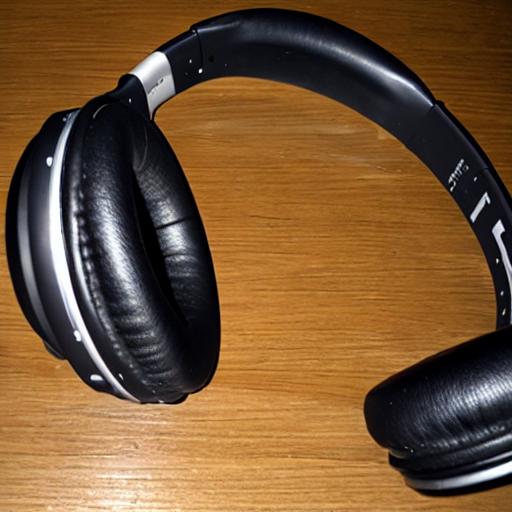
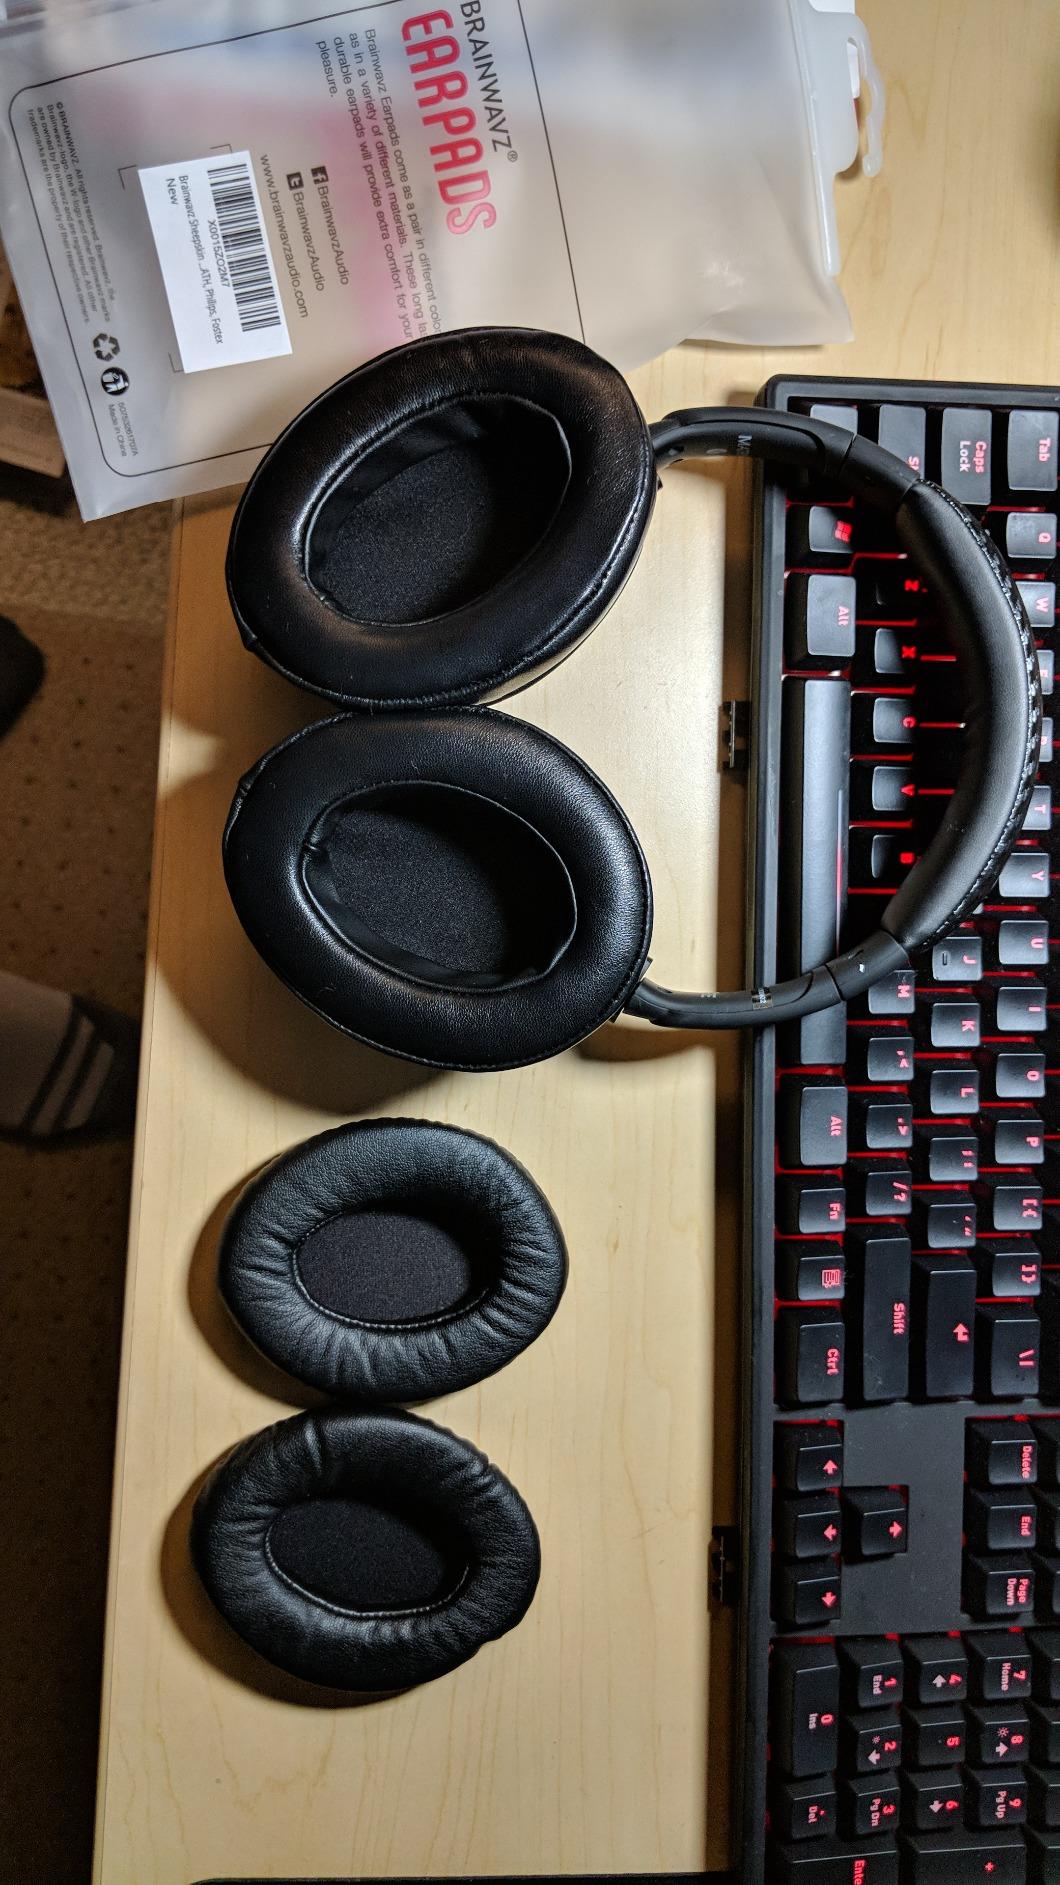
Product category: headphones
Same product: no